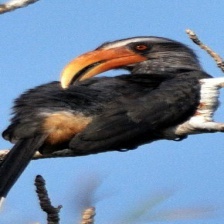
Species: MALABAR HORNBILL
Scientific name: OCYCEROS GRISEUS
ImageNet parent category: hornbill